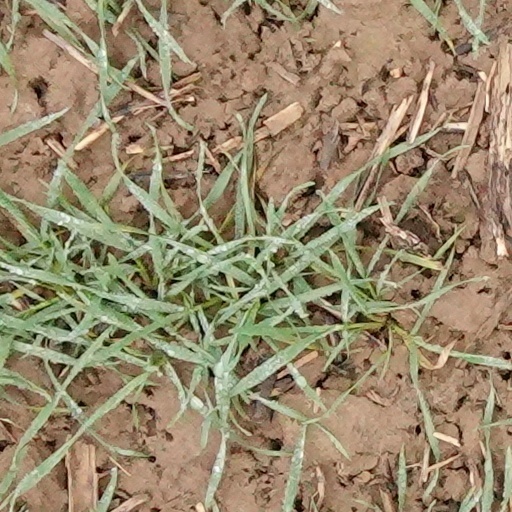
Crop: wheat